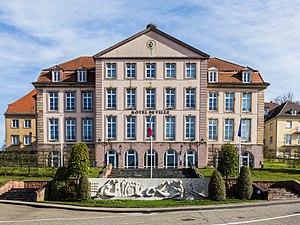
Hôtel de Ville de Bitche
L'hôtel de ville se situe dans la commune française de Bitche et le département de la Moselle, à proximité de l'église Sainte-Catherine et de la Porte de Strasbourg.